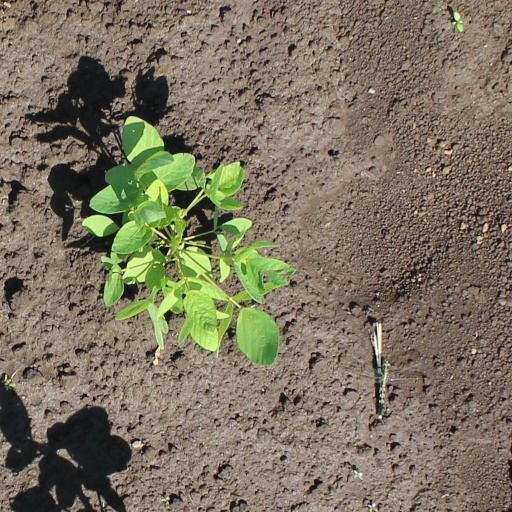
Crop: soybean